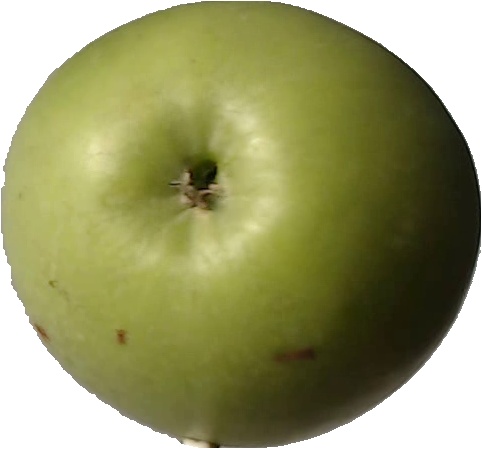
Label: apple_granny_smith_1